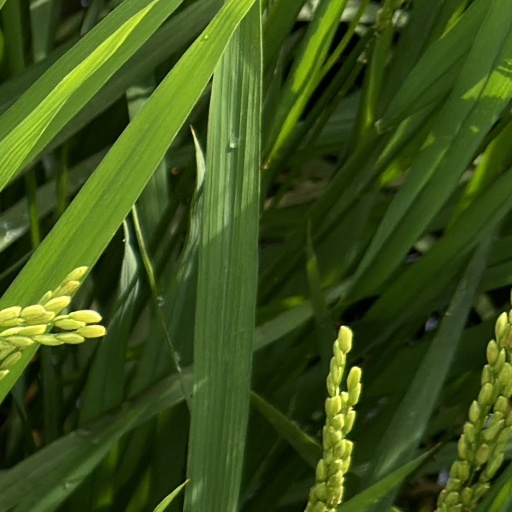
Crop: rice